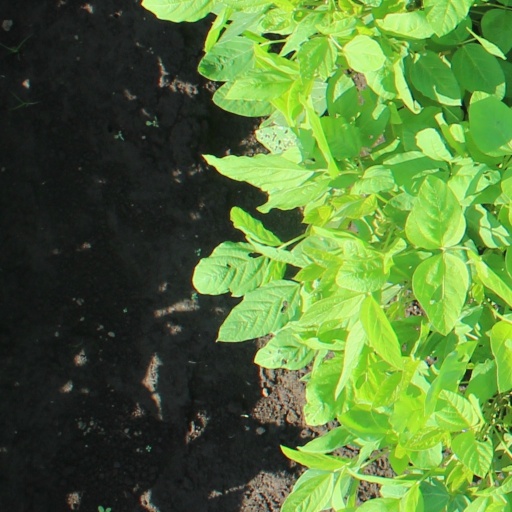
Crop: soybean